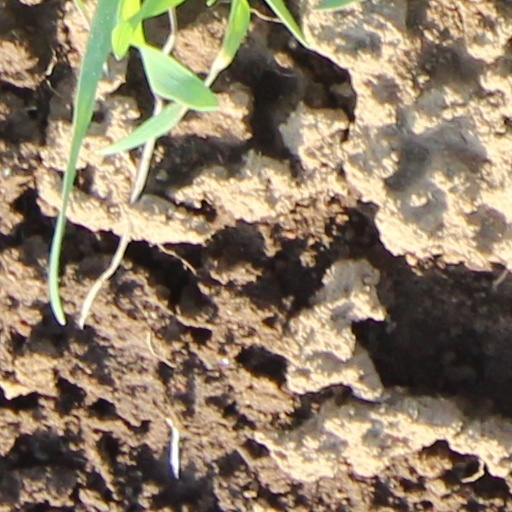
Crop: wheat